GE Dash 7 Series

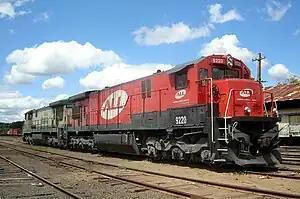
ALL GE C30-7 #9220, at Triagem Paulista, Bauru-SP, Brazil.

The Dash 7 Series is a line of diesel-electric freight locomotives built by GE Transportation. It replaced the Universal Series in the mid-1970s, and was superseded by the Dash 8 Series in the mid-1980s.